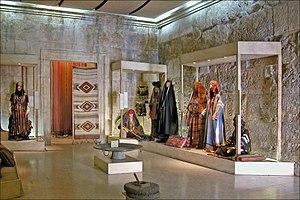
Cet article présente différents aspects de la culture de la Palestine, une région du Proche-Orient située entre la mer Méditerranée et le désert à l'est du Jourdain et au nord du Sinaï.